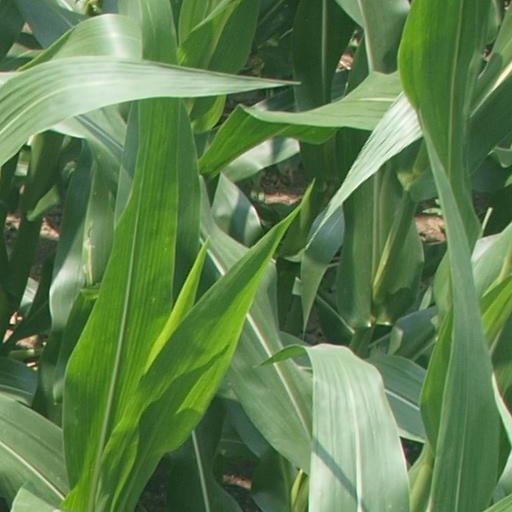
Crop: maize; corn